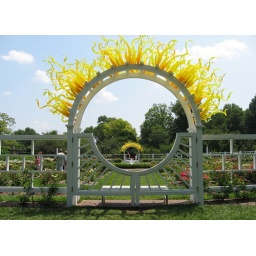
Chihully glass exhibit in one of the rose gardens at the Missouri Botanical Garden in St. Louis, MO.